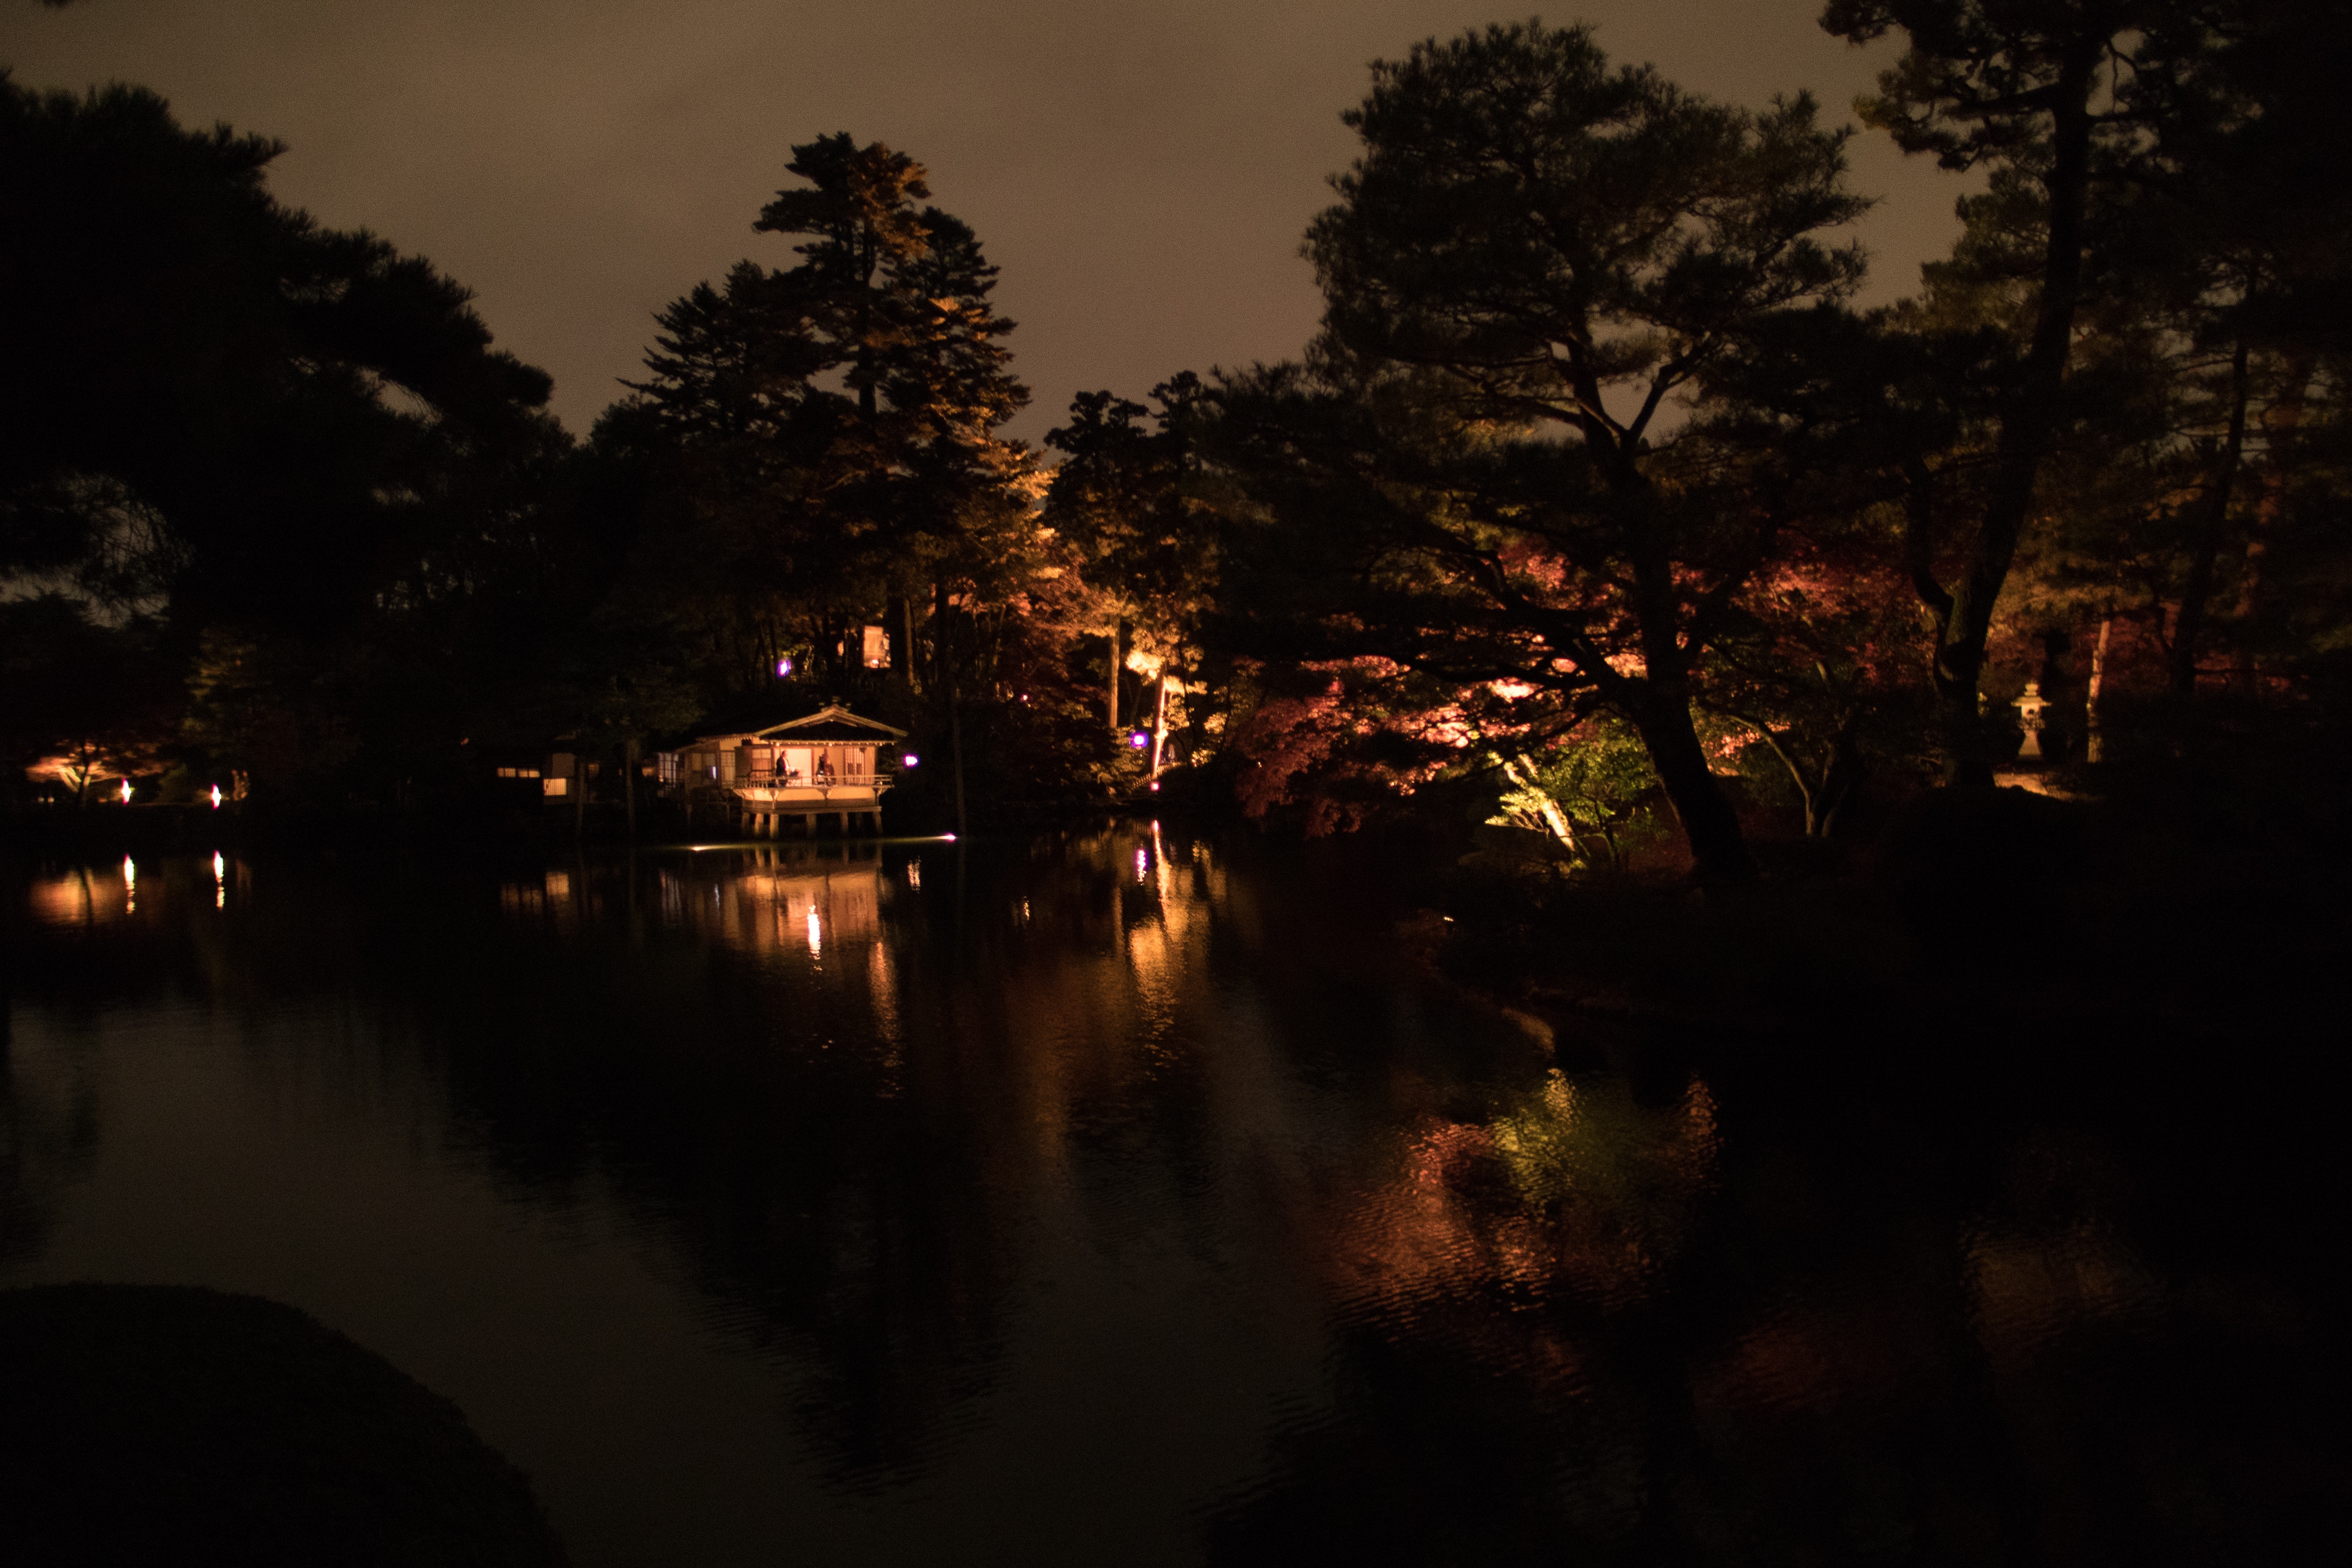
tree, sunset, night, sunlight, morning, dawn, dusk, evening, reflection, darkness